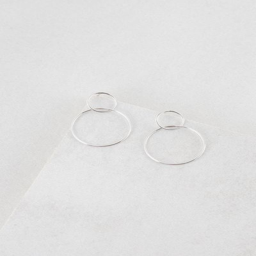
thin sterling silver hoop earrings with a delicate style .